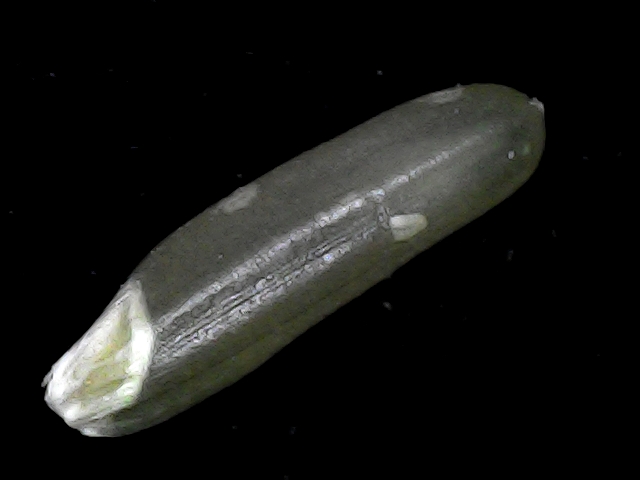
Rice variety: BD70